Hazelwood Power Station

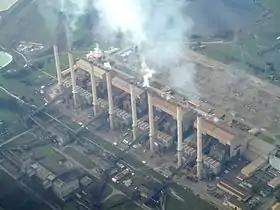
Hazelwood Power Station as seen from an aircraft in 2009.

In a 2007-2008 report, the National Pollutant Inventory (NPI) rated the power station's polychlorinated dioxins and furans as "high 100", hydrochloric acid as "high 87", oxides of nitrogen as "medium 57", particulate matter 2.5 μm as "low 21", and boron & compounds as "low 15".